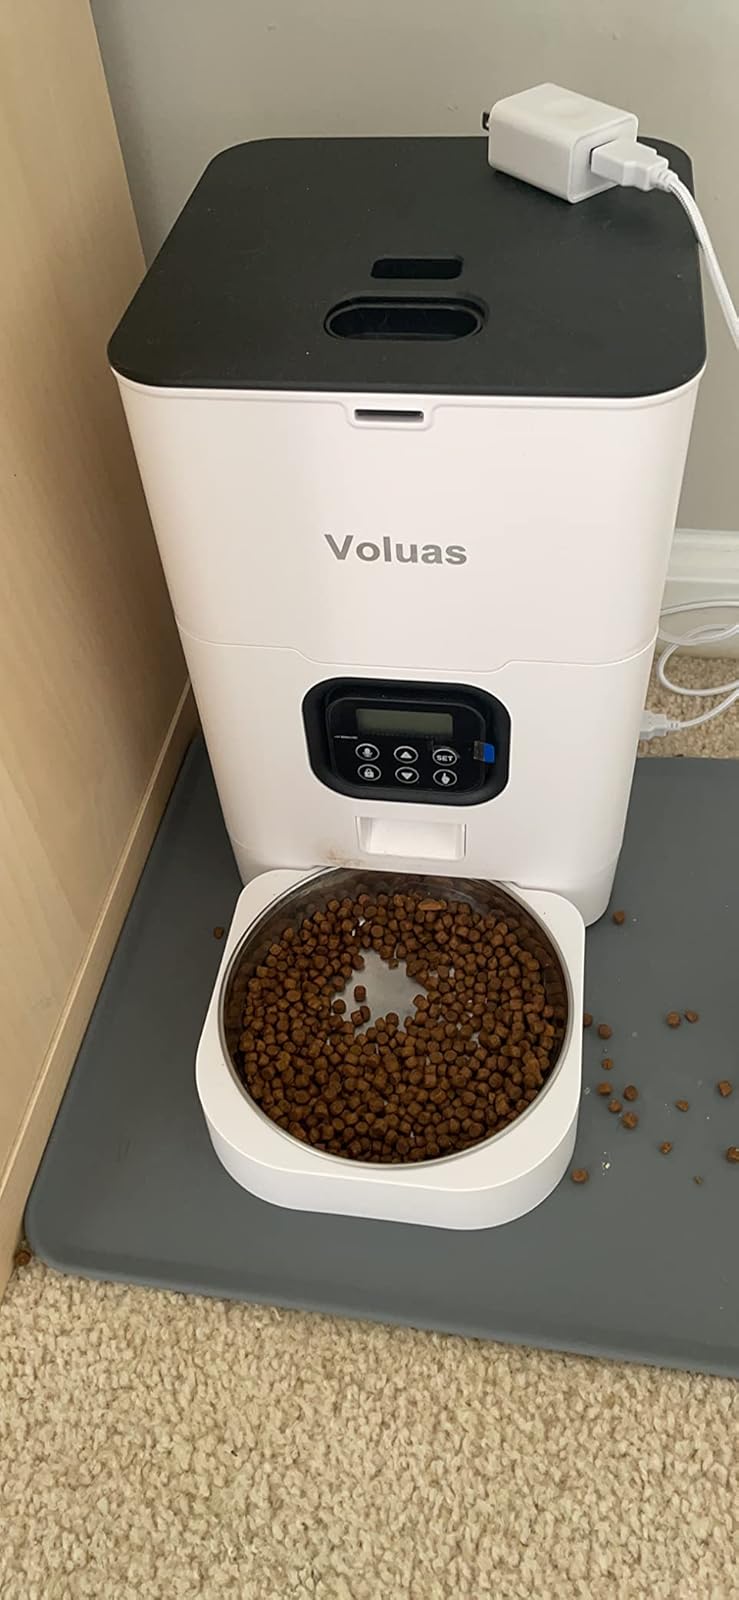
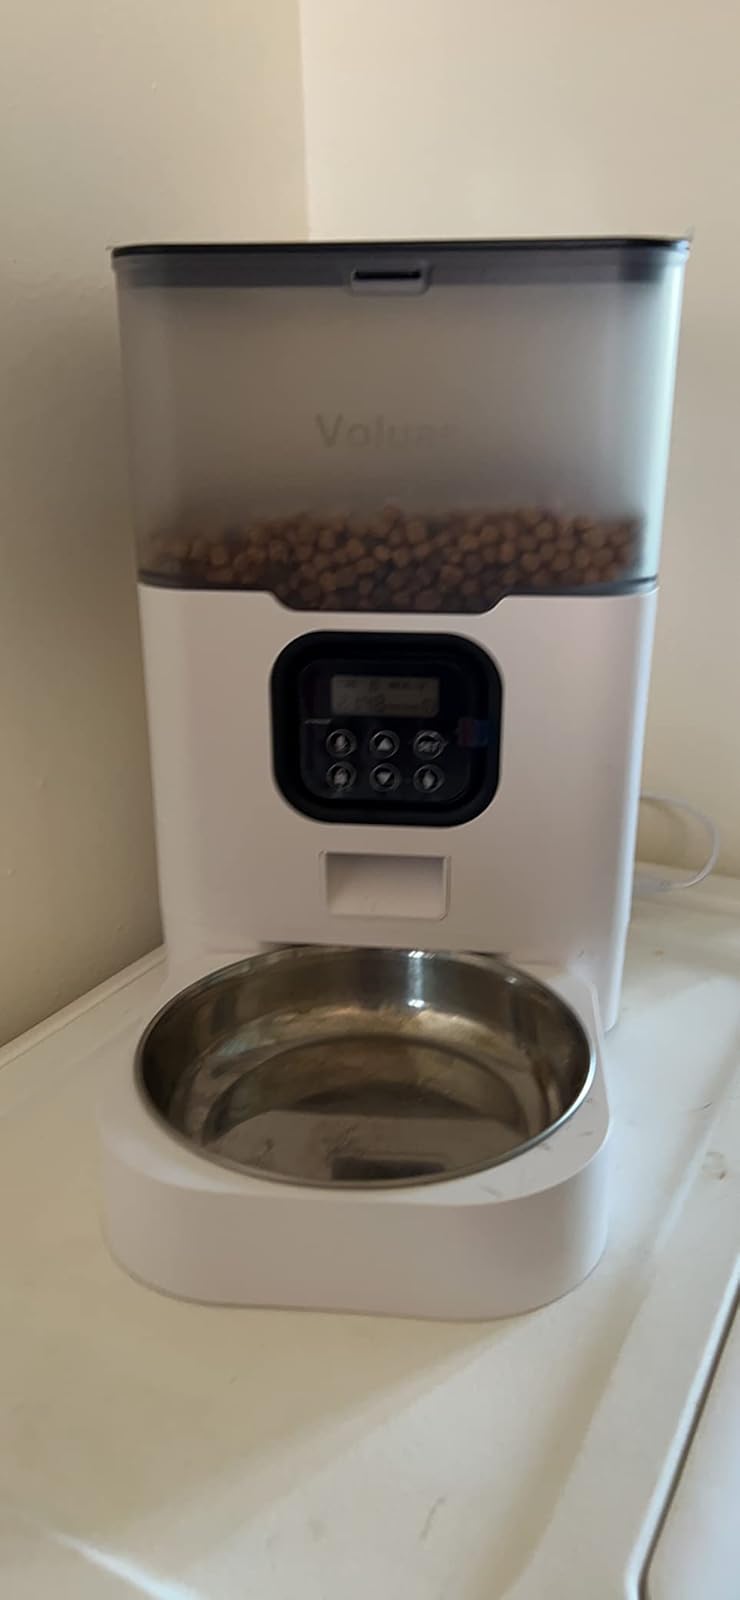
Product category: items_feeder
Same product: no